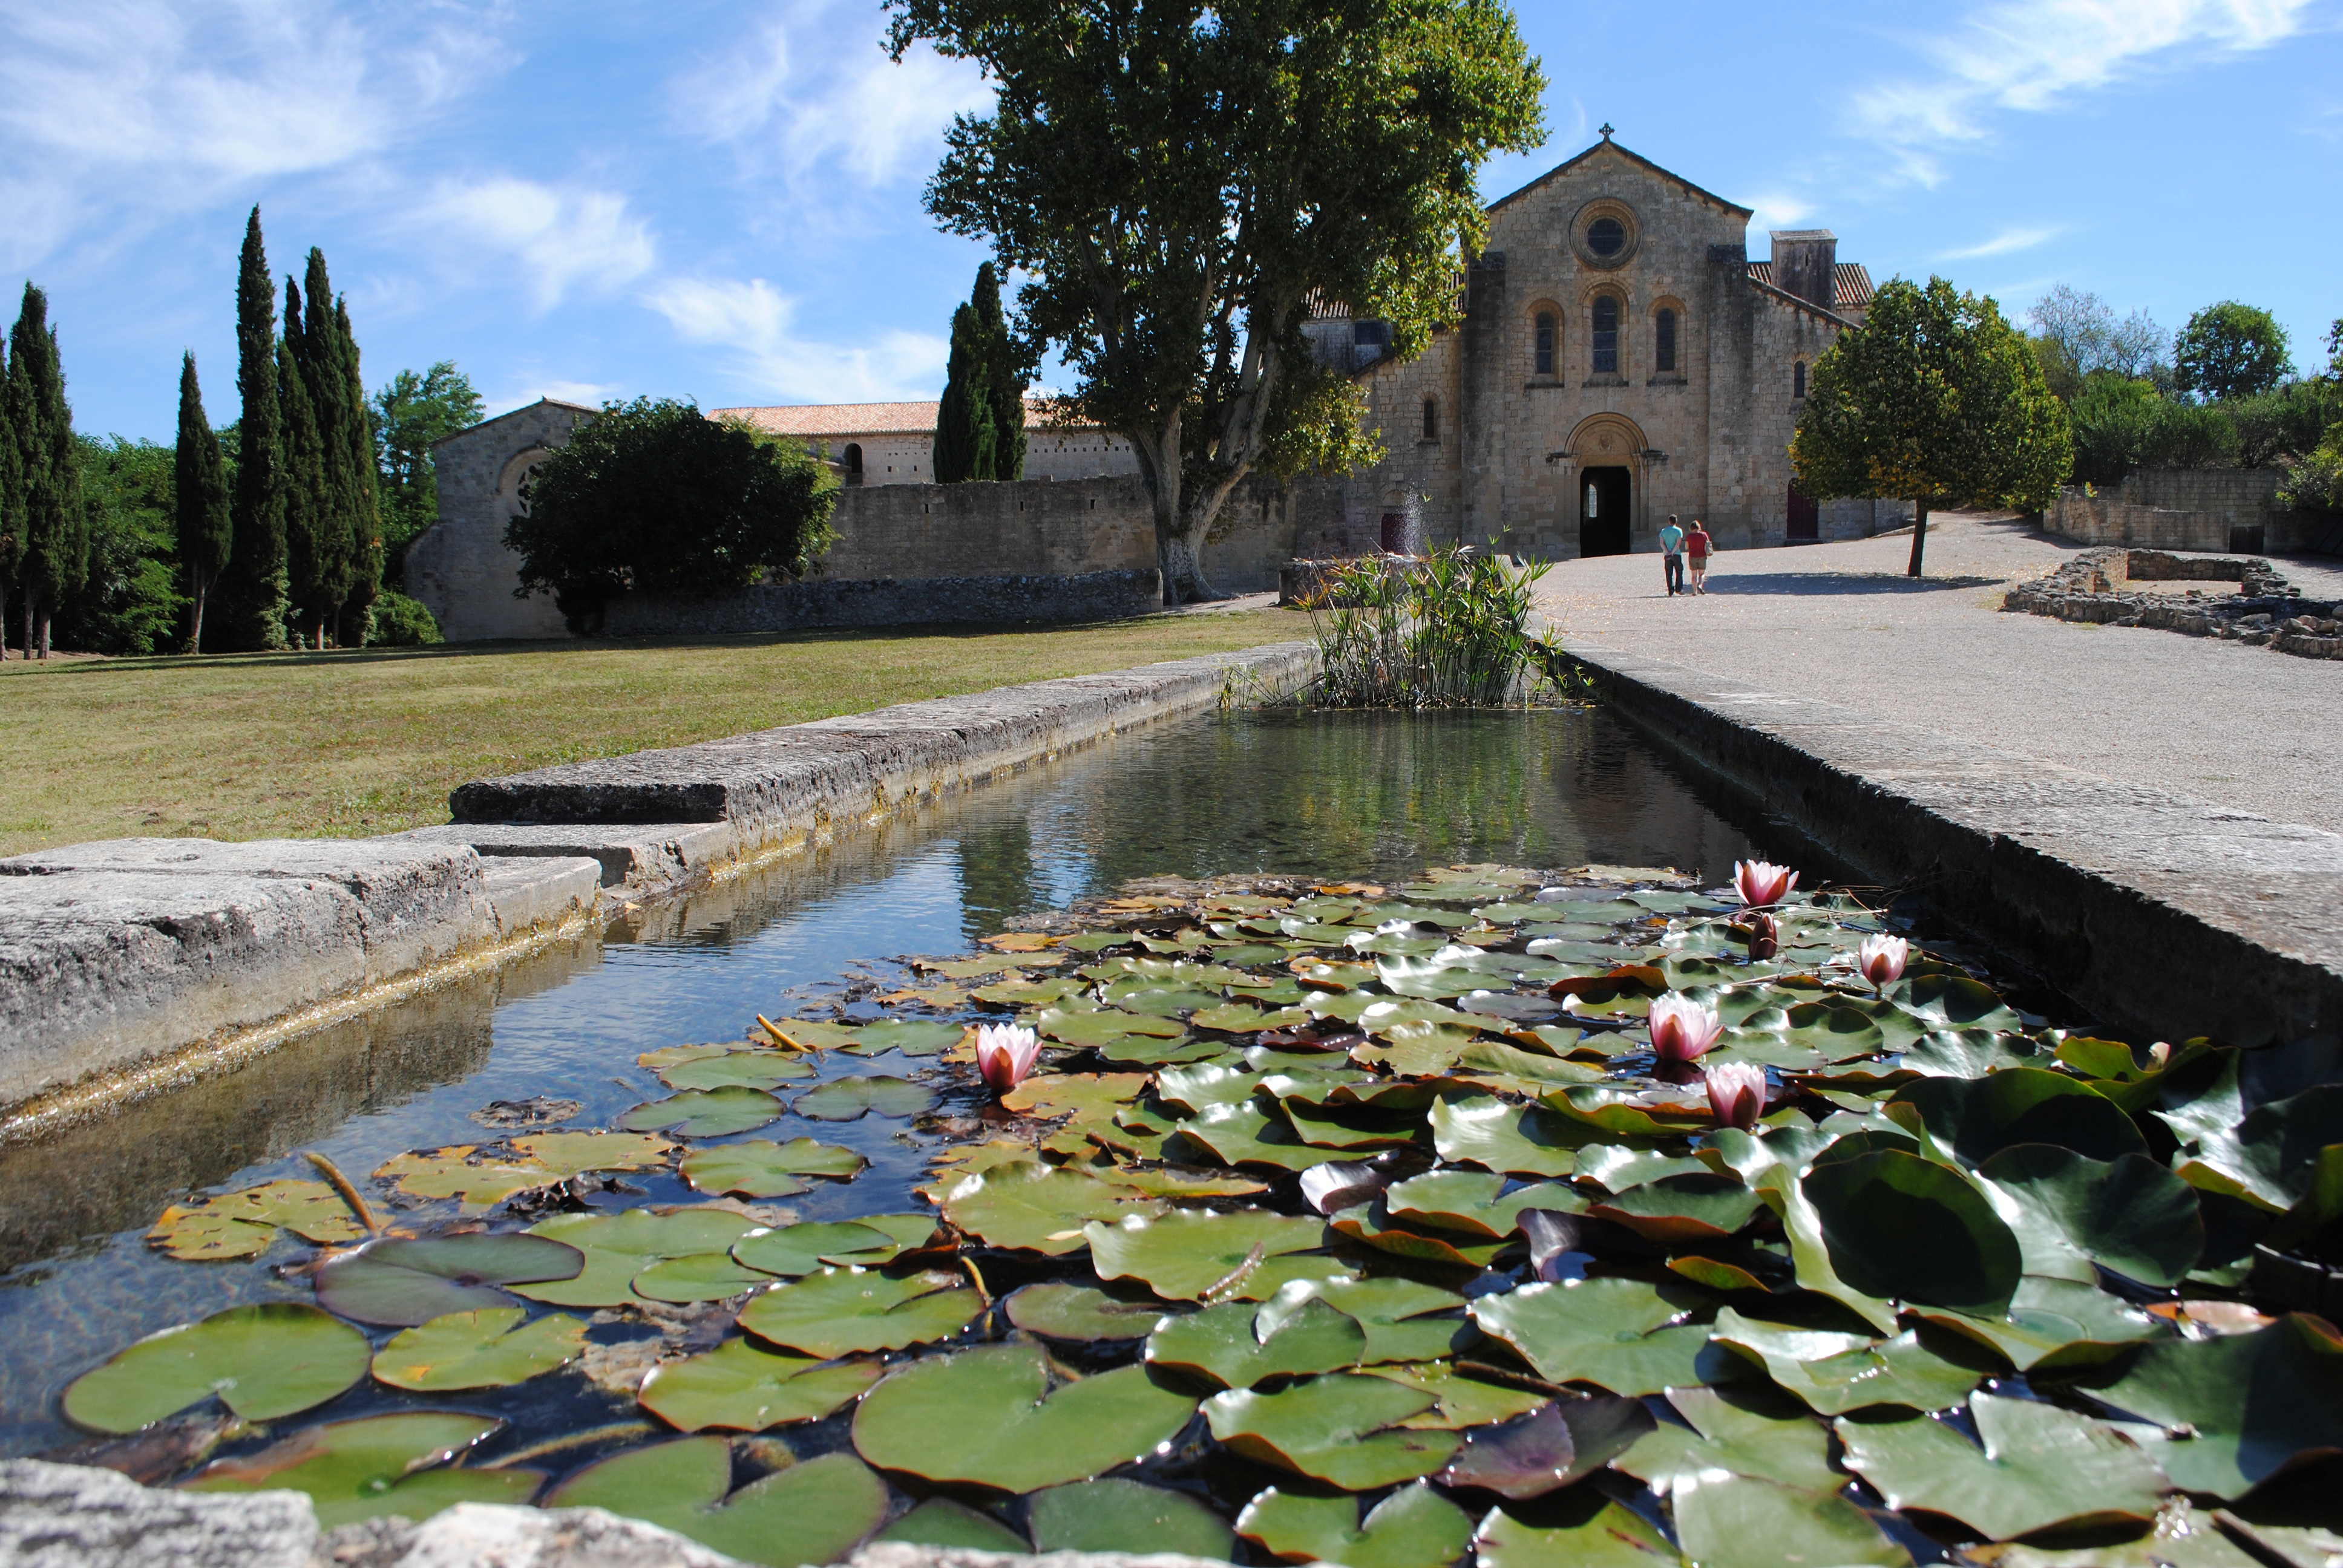
flower, river, walkway, pond, france, stream, backyard, church, garden, waterway, body of water, landscaping, monastery, abbey, romanesque, botanical garden, water lilies, watercourse, romanesque church, reflecting pool, fish pond, landscape architect, silvacane